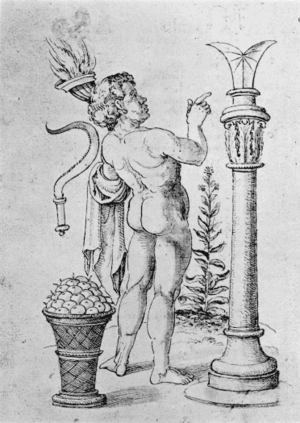
Månedsbilleder / Noter og referencer
Månedsbilleder er visuelle repræsentationer af månederne i den vestlige kalender, præsenteret i en lukket cyklus. Månedlige billedcyklusser er et klassisk tema for førmoderne europæisk billedkunst og er særlig fremtrædende som en del af billedprogrammerne i gotiske katedraler, i det senmiddelalderlige bogmaleri og i sekulær vægudsmykning i tidlig moderne tid.